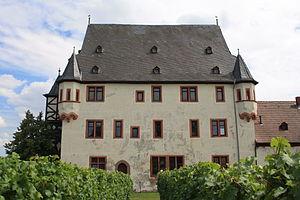
La famille des comtes de Schönborn est une dynastie de la Haute noblesse du Saint-Empire romain germanique, dont plusieurs représentants ont exercé des fonctions religieuses éminentes à l'époque moderne. Elle bénéficiait dès 1701 d'une immédiateté impériale dans le comté de Wiesentheid.